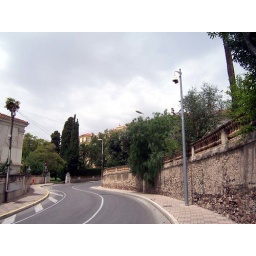
Celebrities in Cannes, France enclose their estates with stone walls to keep curious tourists out.